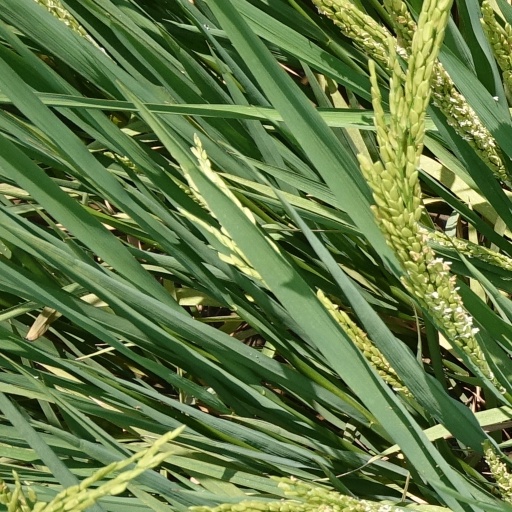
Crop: rice